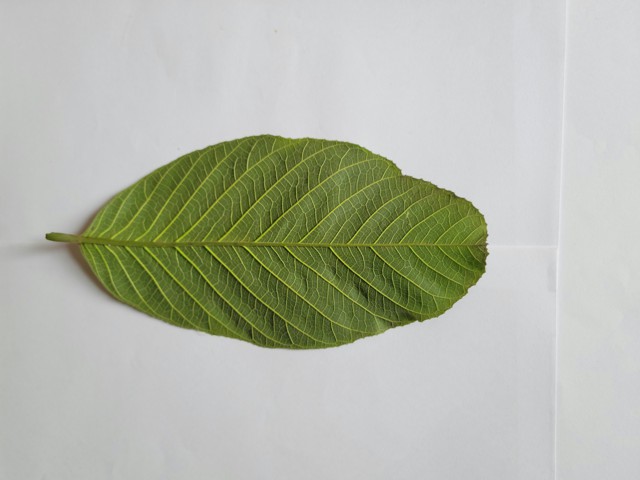
Plant: chapalish